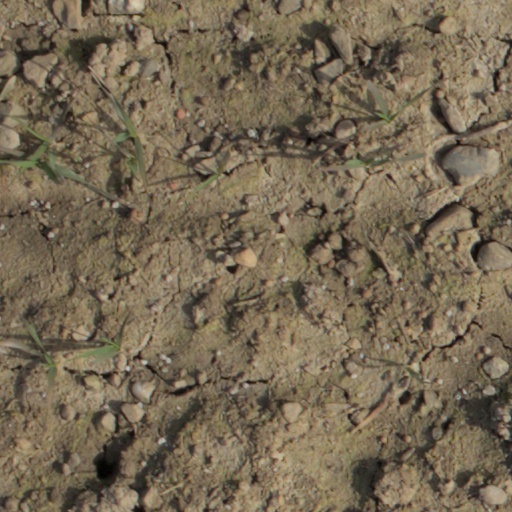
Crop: wheat